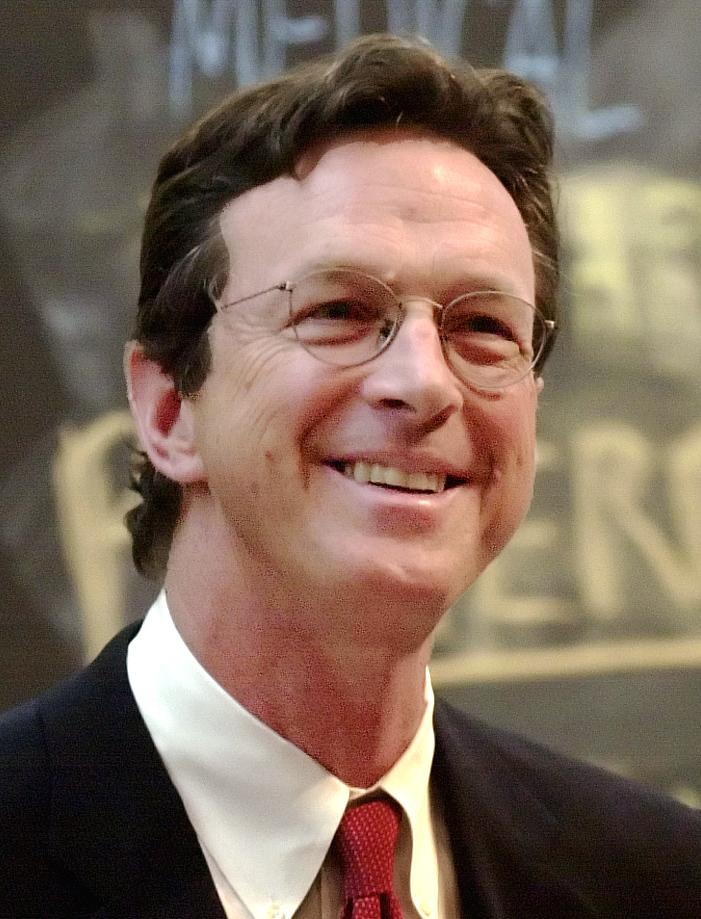
ไมเคิล ไครช์ตัน

| name = ไมเคิล ไครช์ตัน
| image = MichaelCrichton 2.jpg
| caption = ไครช์ตันที่มหาวิทยาลัยฮาร์วาร์ดใน ค.ศ. 2002
| pseudonym = จอห์น เลนจ์ เจฟฟรี ฮัดสันไมเคิล ดักลาส
| birth_name = จอห์น ไมเคิล ไครช์ตัน
| birth_place = ชิคาโก รัฐอิลลินอย สหรัฐ
| death_place = ลอสแอนเจลิส รัฐแคลิฟอร์เนีย สหรัฐ
| occupation = นักเขียน, ผู้ผลิตภาพยนตร์
| education = มหาวิทยาลัยฮาร์วาร์ด (Bachelor of Arts|BA, Doctor of Medicine|MD)
| genre = Action (fiction)|แอกชัน, adventure fiction|ผจญภัย, นิยาวิทยาศาสตร์, techno-thriller, นิยายประวัติศาสตร์, กดามา
| children = 2
| period = 1966–2008
| signature = Michael Crichton signature.svg
จอห์น ไมเคิล ไครช์ตัน (, ; 23 ตุลาคม ค.ศ. 1942 – 4 พฤศจิกายน ค.ศ. 2008) เป็นนักเขียนและผู้ผลิตภาพยนตร์ชาวอเมริกัน หนังสือของเขาขายไปมากกว่า 200 ล้านเล่มทั่วโลก และนำไปสร้างเป็นภาพยนตร์มากกว่า 12 เล่ม งานวรรณกรรมของเขานำเสนอเทคโนโลยีอย่างมาก และมักอยู่ในหมวดหมู่นิยายวิทยาศาสตร์, techno-thriller และนิยายเชิงการแพทย์
ไครช์ตันได้รับปริญญาด้าน Doctor of Medicine|M.D. จากโรงเรียนแพทย์ฮาร์วาร์ดใน ค.ศ. 1969 แต่เขาไม่ไปในด้านนั้น โดยหันไปทางการเขียนแทน เดิมเขาแต่งเรื่องด้วยนามแฝง ไครช์ตันก็มีส่วนในอุตสาหกรรมภาพยนตร์และโทรทัศน์ด้วย ใน ค.ศ. 1973 เขาเป็นคนเขียนบทและกำกับ "Westworld (film)|เวสต์เวิลด์" และยังเป็นผู้สร้างรายการโทรทัศน์ "อีอาร์ (ภาพยนตร์ชุดทางโทรทัศน์)|อีอาร์" (1994–2009) และมีการนำนิยายบางส่วนของเขาไปทำเป็นภาพยนตร์ โดยเรื่องที่โด่งดังที่สุดคือจูราสสิค พาร์ค|แฟรนไชส์ "จูราสสิค พาร์ค"
ไครช์ตันถูกวิจารณ์จากมุมมองที่ขัดแย้งในด้านปัญหาทางวิทยาศาสตร์ โดยเรื่องที่โด่งดังที่สุดคือAntarctica cooling controversy|มุมมองการเปลี่ยนแปลงภูมิอากาศของเขา
== ชีวิตส่วนตัว ==
ใน ค.ศ. 1992 ไครช์ตันถูกจัดเป็นหนึ่งใน 50 บุคคลที่หล่อและสวยงามที่สุดของนิตยสาร "People (magazine)|People"
เขาแต่งงาน 5 ครั้ง โดย 4 ครั้งสิ้นสุดที่การหย่า: Joan Radam (1965–1970), Kathleen St. Johns (1978–1980), Suzanna Childs (1981–1983) และนักแสดงสาว Anne-Marie Martin (1987–2003) แม่ของ Taylor Anne (เกิด ค.ศ. 1989) ลูกสาวของเขา ในช่วงที่เสียชีวิต ไครช์ตันแต่งงานกับ Sherri Alexander (แต่งงาน ค.ศ. 2005) โดยตั้งครรภ์ลูกชาย 6 เดือนที่มีชื่อว่า จอห์น ไมเคิล ทอดด์ ไครช์ตัน ซึ่งเกิดในวันที่ 12 กุมภาพันธ์ ค.ศ. 2009
===ป่วยและเสียชีวิต===
ดักลาส พี่/น้องชายของไครช์ตัน รายงานว่า ไครช์ตันได้รับการวินิจฉัยว่าเป็นมะเร็งต่อมน้ำเหลืองในช่วงต้น ค.ศ. 2008 โดยไม่มีการเผยแพร่การเป็นมะเร็งแก่สาธารณชนจนกระทั่งเสียชีวิต ตอนที่เสียชีวิต เขากำลังรักษาด้วยเคมีบำบัด และแพทย์กับญาติของไครช์ตันคาดหวังว่าเขาจะฟื้นตัว เขาเสียชีวิตตอนอายุ 66 ปีในวันที่ 4 พฤศจิกายน ค.ศ. 2008
== ผลงาน ==
* 1966 Odds On
* 1967 Scratch One
* 1968 Easy Go, A Case of Need (แปลในชื่อ ฆาตกรรมช้ำสวาท)
* 1969 The Andromeda Strain (แปลในชื่อ ชีววิกฤต), The Venom Business, Zero Cool
* 1970 Grave Descend, Drug of Choice, Dealing: Or the Berkeley-to-Boston Forty-Brick Lost-Bag Blues
* 1972 The Terminal Man (แปลในชื่อ มนุษย์วิปริต), Binary (แปลในชื่อ คู่ต่อสู้ (นิยายไมเคิล ไครช์ตัน)|คู่ต่อสู้)
* 1975 The Great Train Robbery (แปลในชื่อ ปล้นเหนือเมฆ)
* 1976 Eaters of the Dead (แปลในชื่อ ไอ้คลั่งคืนถิ่น)
* 1980 Congo (แปลในชื่อ คองโก (นิยายไมเคิล ไครช์ตัน)|คองโก)
* 1987 Sphere (แปลในชื่อ สเฟียร์)
* 1990 Jurassic Park (แปลในชื่อ จูราสสิค พาร์ค (นวนิยาย)|จูราสสิค พาร์ค)
* 1992 Rising Sun (แปลในชื่อ อำมหิตอาทิตย์อุทัย)
* 1994 Disclosure (แปลในชื่อ เปิดโปง (นิยายไมเคิล ไครช์ตัน)|เปิดโปง)
* 1995 The Lost World (แปลในชื่อ เดอะลอสท์เวิลด์)
* 1996 Airframe (แปลในชื่อ 545 เที่ยวบินนรก)
* 1999 Timeline (แปลในชื่อ ข้ามเวลา ฝ่ามิติอันตราย)
* 2002 Prey (แปลในชื่อ เหยื่อ (นิยายไมเคิล ไครช์ตัน)|เหยื่อ)
* 2004 State of Fear
* 2006 Next (แปลในชื่อ พันธุกรรมอันตราย)
* 2009 Pirate Latitudes (แปลในชื่อ จอมสลัดสุดขอบฟ้า)
* 2012 Micro (ร่วมเขียนกับริชาร์ด เพรสตัน, แปลในชื่อ ไมโคร (นิยายไมเคิล ไครช์ตัน)|ไมโคร)
* 2017 Dragon Teeth
== อ้างอิง ==
== ข้อมูลทั่วไป ==
*
*
*
*
== แหล่งข้อมูลอื่น ==
*
* Musings on Michael Crichton — News and Analysis on his Life and Works
*
*
*
*
* Michael Crichton Obituary. Associated Press. "Chicago Sun-Times"
*
*
* Michael Crichton bibliography on the Internet Book List
* Complete bibliography and cover gallery of the first editions
* Comprehensive listing and info on Michael Crichton's complete works
หมวดหมู่:นักเขียนชาวอเมริกัน
หมวดหมู่:ผู้อำนวยการสร้างภาพยนตร์ชาวอเมริกัน
หมวดหมู่:ผู้อำนวยการสร้างรายการโทรทัศน์ชาวอเมริกัน
หมวดหมู่:บุคคลจากชิคาโก
หมวดหมู่:เสียชีวิตจากมะเร็ง